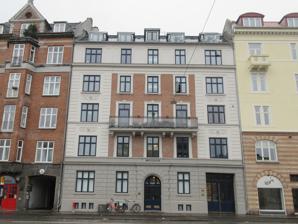
Building: Gammel Kongevej 25
Country: Denmark
Year built: 1867
Historic building in Copenhagen, Denmark Gammel Kongevej 25 Gammel Kongevej 25 in December 2020 General information Location Copenhagen Country Denmark Coordinates 55°40′25″N 12°33′21″E / 55.67353°N 12.55586°E / 55.67353; 12.55586 Completed 1867/1869 Gammel Kongevej 25 , situated opposite St. Jørgen's Lake , on the border between Vesterbro and Frederiksberg in Copenhagen , Denmark, consists of a five-storey Late Neoclassical residential building fronting the street and the former Emil Messerschmidt's Tannery on its rear. The three-winged tannery complex is one of relatively few surviving examples of the many minor industrial enterprises that once dominated the courtyards of Copenhagen's Vesterbro and Nørrebro districts. The current buildings were constructed by Emil Messerschmidt after a fire in 1867 and later continued by his two eldest sons until another fire in 1907. History Messerschmidt's Tannery in 1888 The tannery was founded in 1844 by Christian William Messerschmidt (1804-1888), a retired army officer with rank of major. In 1853, he ceded it to his son, Emil Messerschmidt (1828-1877), who moved it to its current location. The large quantities of water that played an essential role in the production process was sourced directly from Rosenåen, a former moat from the 1620s, which crossed Gammel Kongevej at the site. On 16 January 1867, Messerschmidt's tannery was hit by fire. The tannery was rebuilt the same year. A residential building fronting the street was constructed in 1869. Messerschmidt's Tannery in 1888 On Emil Messerschmidt's death, it was passed down to his two eldest sons: John (born 1855) and Louis Messerschmidt (born 1858). A younger son, Christian Wilhelm Messerschmidt (1871-1948), would in 1895 start a wholesale company trading in tannins, extracts and leather. He is also remembered for building the country house Christiansgave in Rungsted north of Copenhagen. Louis Messerschmidt was from 1904 to 1916 alderman of the Tanners' Guild in Copenhagen. In 1907, the tannery was once again hit by fire. The property was acquired the following year by A/S M. I. Ballins Sønner. It was decommissioned as a tannery in around 1920. The buildings were then used as a furniture storage and by minor manufacturing companies. The building fronting the street was restored by Erik Arkitekter in 2017. Architecture The tannery occupies three sides of a central courtyard to the rear of the residential building. The eastern wing is constructed in brick and used to contain the tannery's boiler and machinery. The two other wings are built with timber framing. The ground floor of the western wing was originally used as stables. The upper floor was used for storing hides and chemicals used in the production. The rear wing was heightened from one to two floors after the fire in 1907. Commemorative plaque A commemorative plaque on the facade reads:  "INGOLF·LARSEN-LEDET / GAVE HIS LIFE FOR / dENMARK'S fREEDOM / 29 jUNE 1944" ("INGOLF·LARSEN-LEDET / GAV HER SIT LIV FOR / DANMARK'S FRIHED / 29 JUNI 1944"). During the Occupation of Denmark in World War II , Ingolf Larsen-Ledet (1919-1944) was involved in the underground publication De danske Studenter as well as the escape routes out of Copenhagen. He was killed during an attempted escape from the Gestapo when he jumped out of a closed window from one of the apartments. See also Rud Rasmussen References